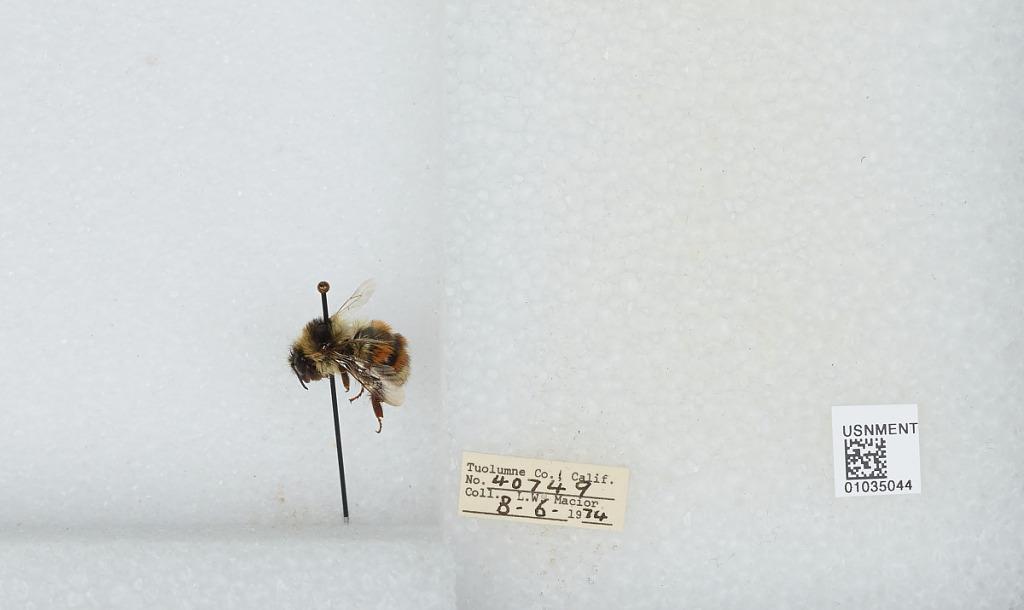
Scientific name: Bombus (Cullumanobombus) rufocinctus Cresson
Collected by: L. Macior
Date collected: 1974-8-6
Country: United States
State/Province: California
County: Tuolumne
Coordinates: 38.02, -119.93